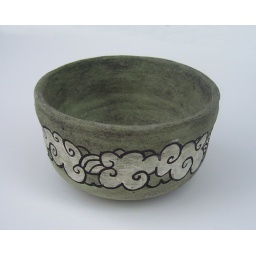
Handthrown bowl overfired to look beat up. Green and white clouds on the outside, inspired by return to the 36 chambers